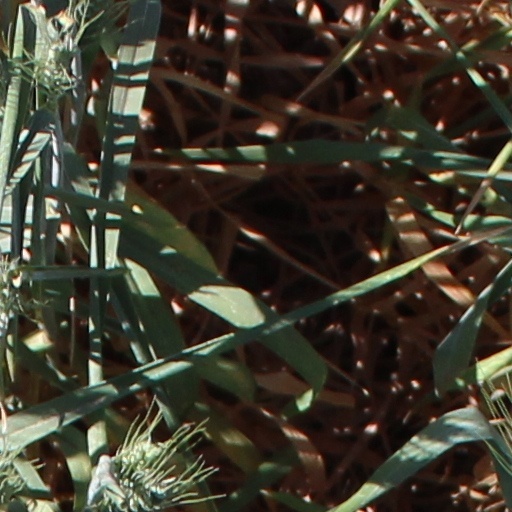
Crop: wheat